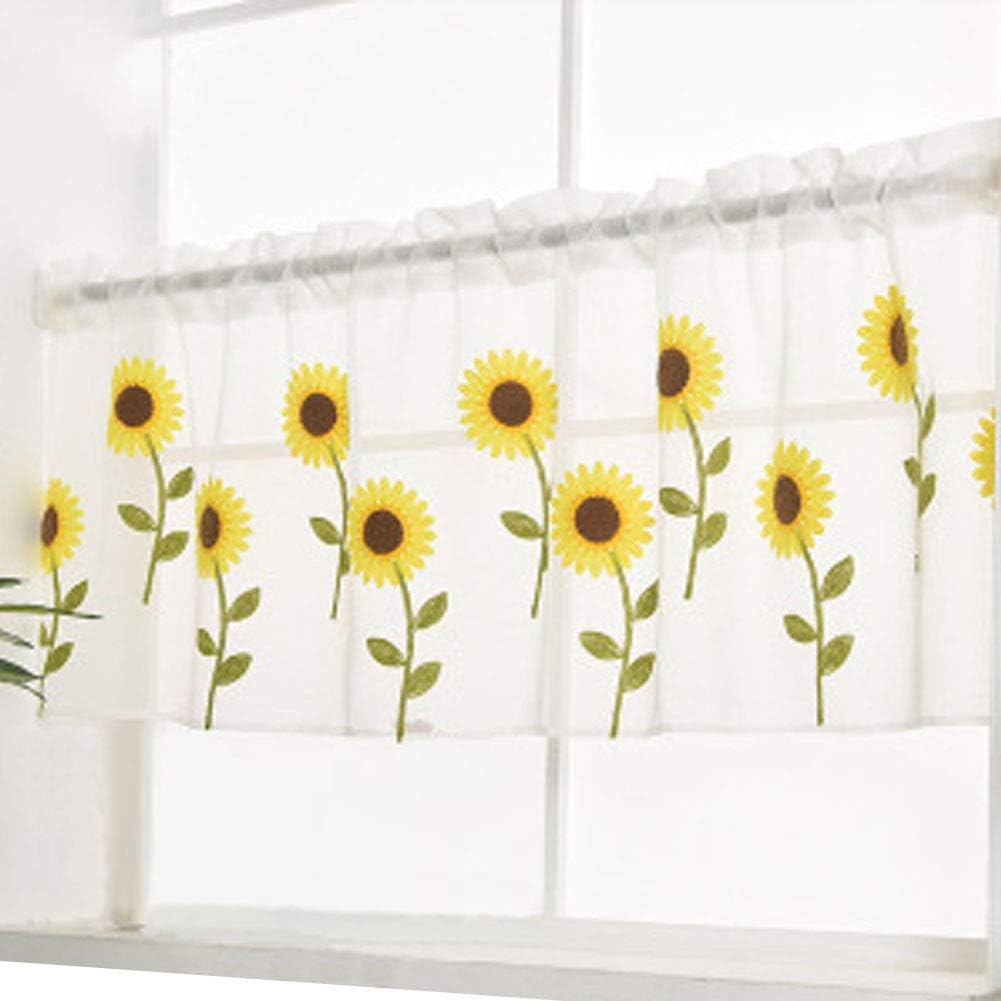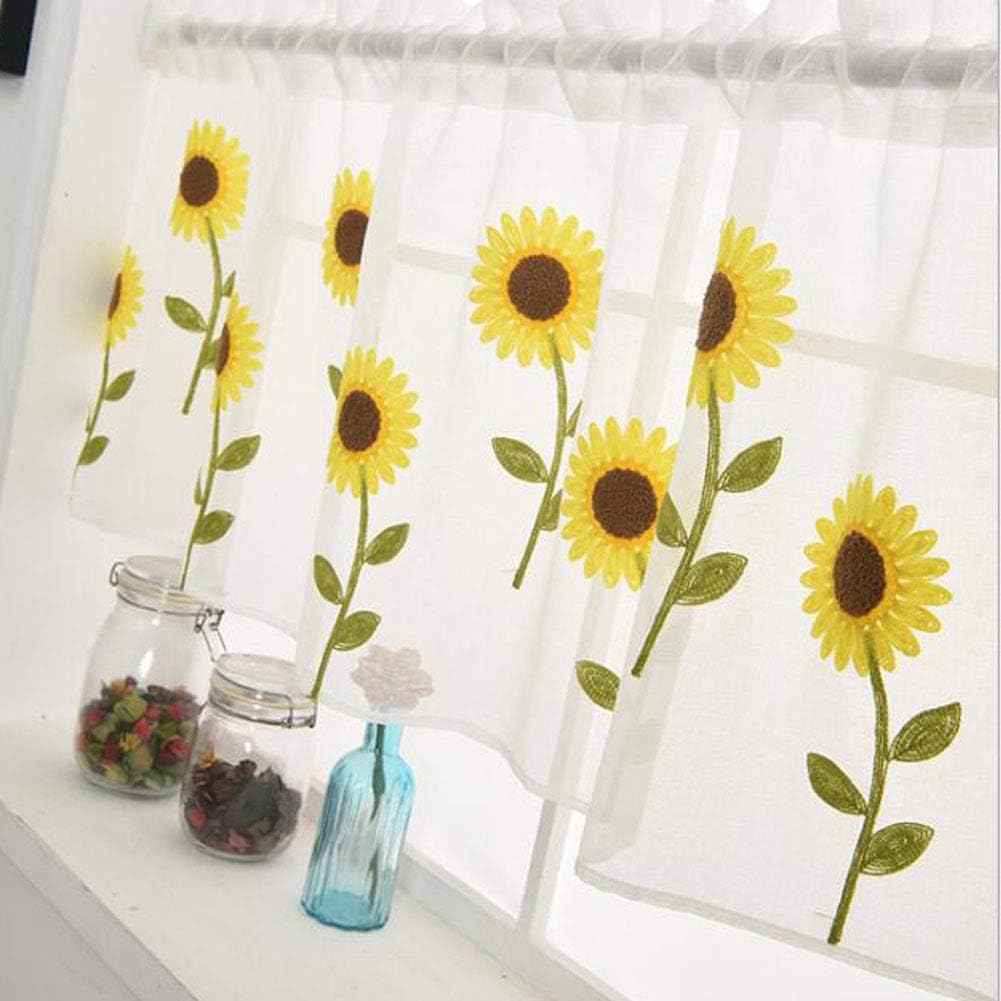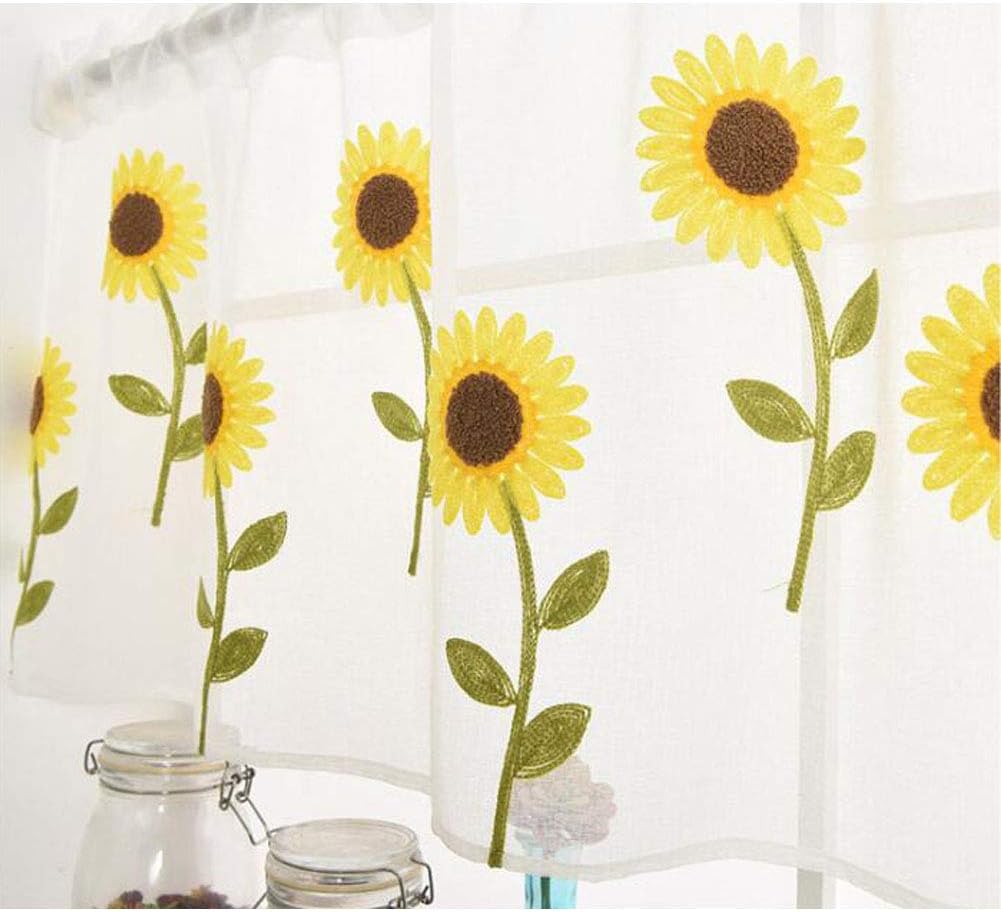
George Jimmy Sunflower Embroidered Window Curtain Kitchen Curtain Coffee Screens Half Curtain Valance
Category: Amazon Home
Exquisite embroidery pattern and High-grade fabrics. Have different styles, each have each characteristic, can be widely used to short curtain, kitchen curtain, coffee screens, half curtain shade. As a perfect house decoration for a wonderful and comfortable home feeling.
Features: Size: 100cm X 50cm (39.37" x 19.68") | Raw material ingredients: polyester. Exquisite embroidery pattern. | This curtain is rod type, you need to bring your own rod. The package contains only one curtain and no rod. | Can be widely used to short curtain, kitchen curtain, coffee screens, half curtain shade and so on | As a perfect house decoration for a wonderful and comfortable home feeling.